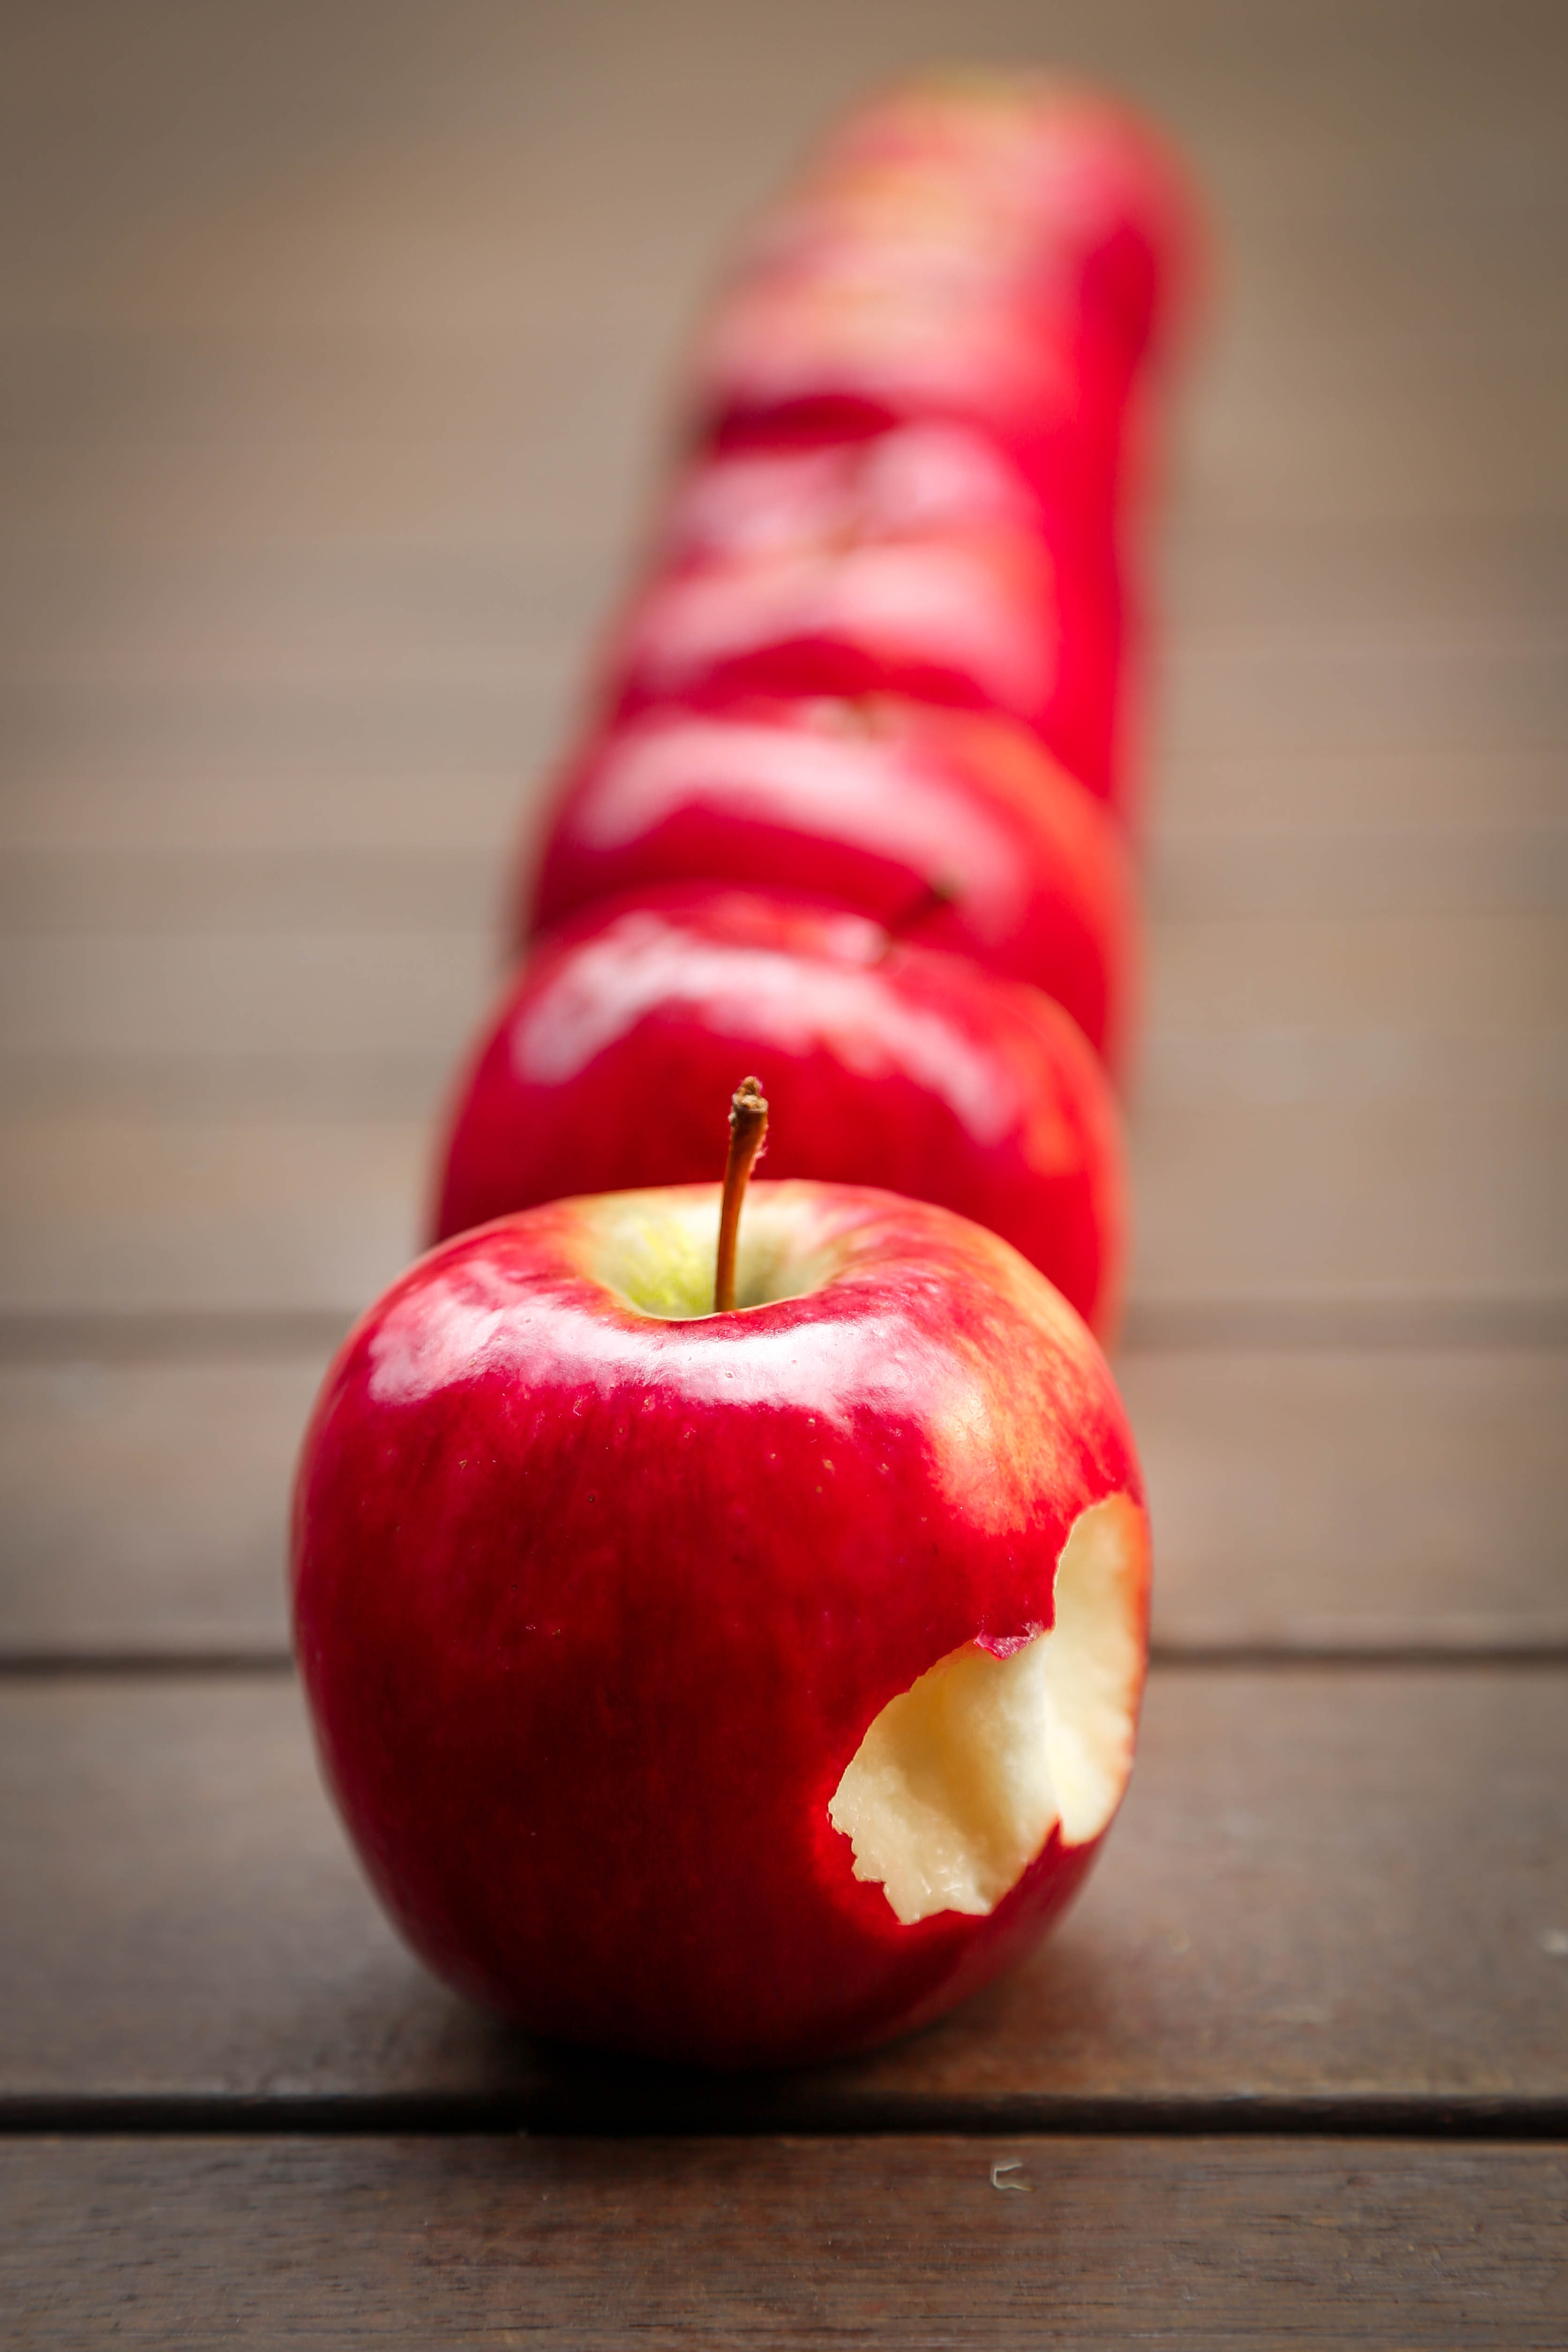
hand, apple, plant, fruit, flower, food, red, produce, vegetable, macro, pink, lip, close up, fruits, apples, sweetness, macro photography, flowering plant, land plant